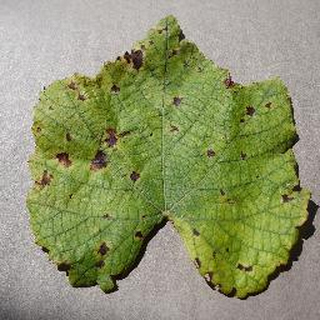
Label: grape_leaf_blight